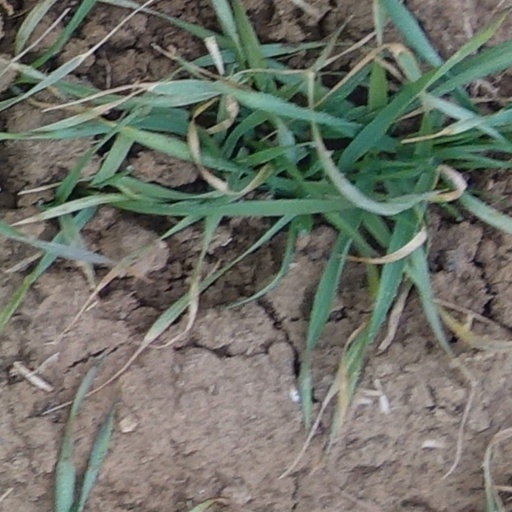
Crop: wheat